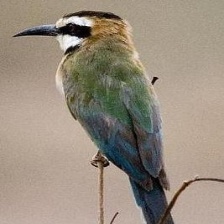
Species: WHITE THROATED BEE EATER
Scientific name: MEROPS ALBICOLLIS
ImageNet parent category: bee_eater